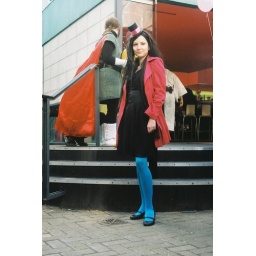
A girl poses in a striking red, black and blue Cosplay outfit at the Asahi Anime Festival, Brighton.